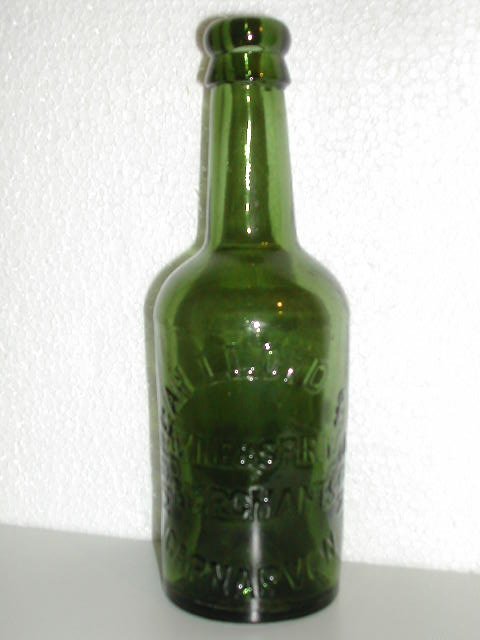
Waste category: glass